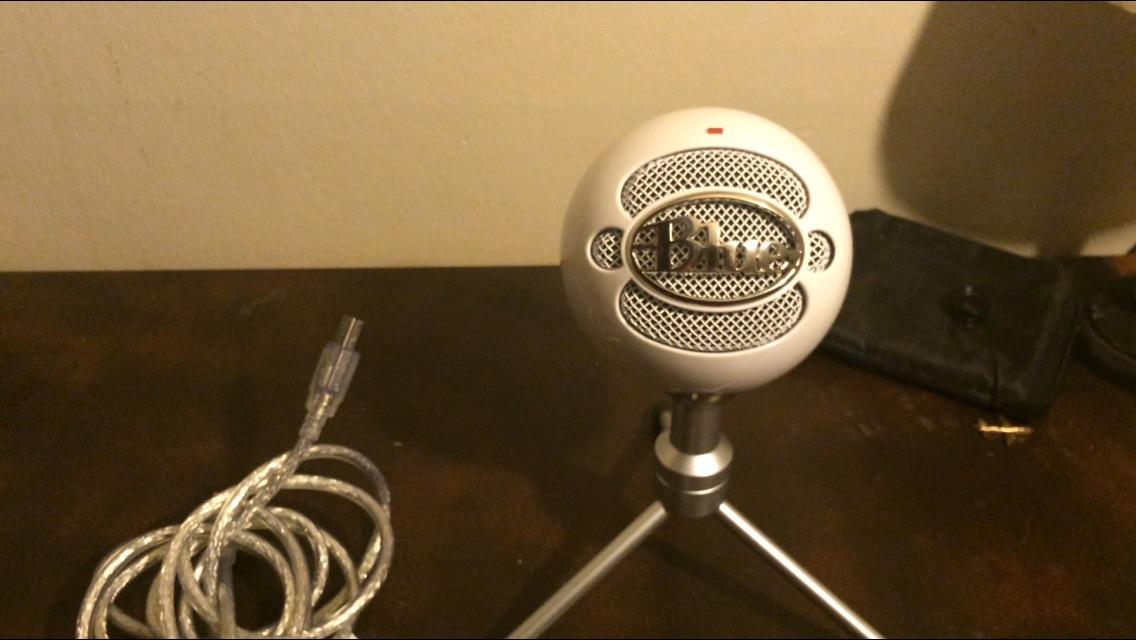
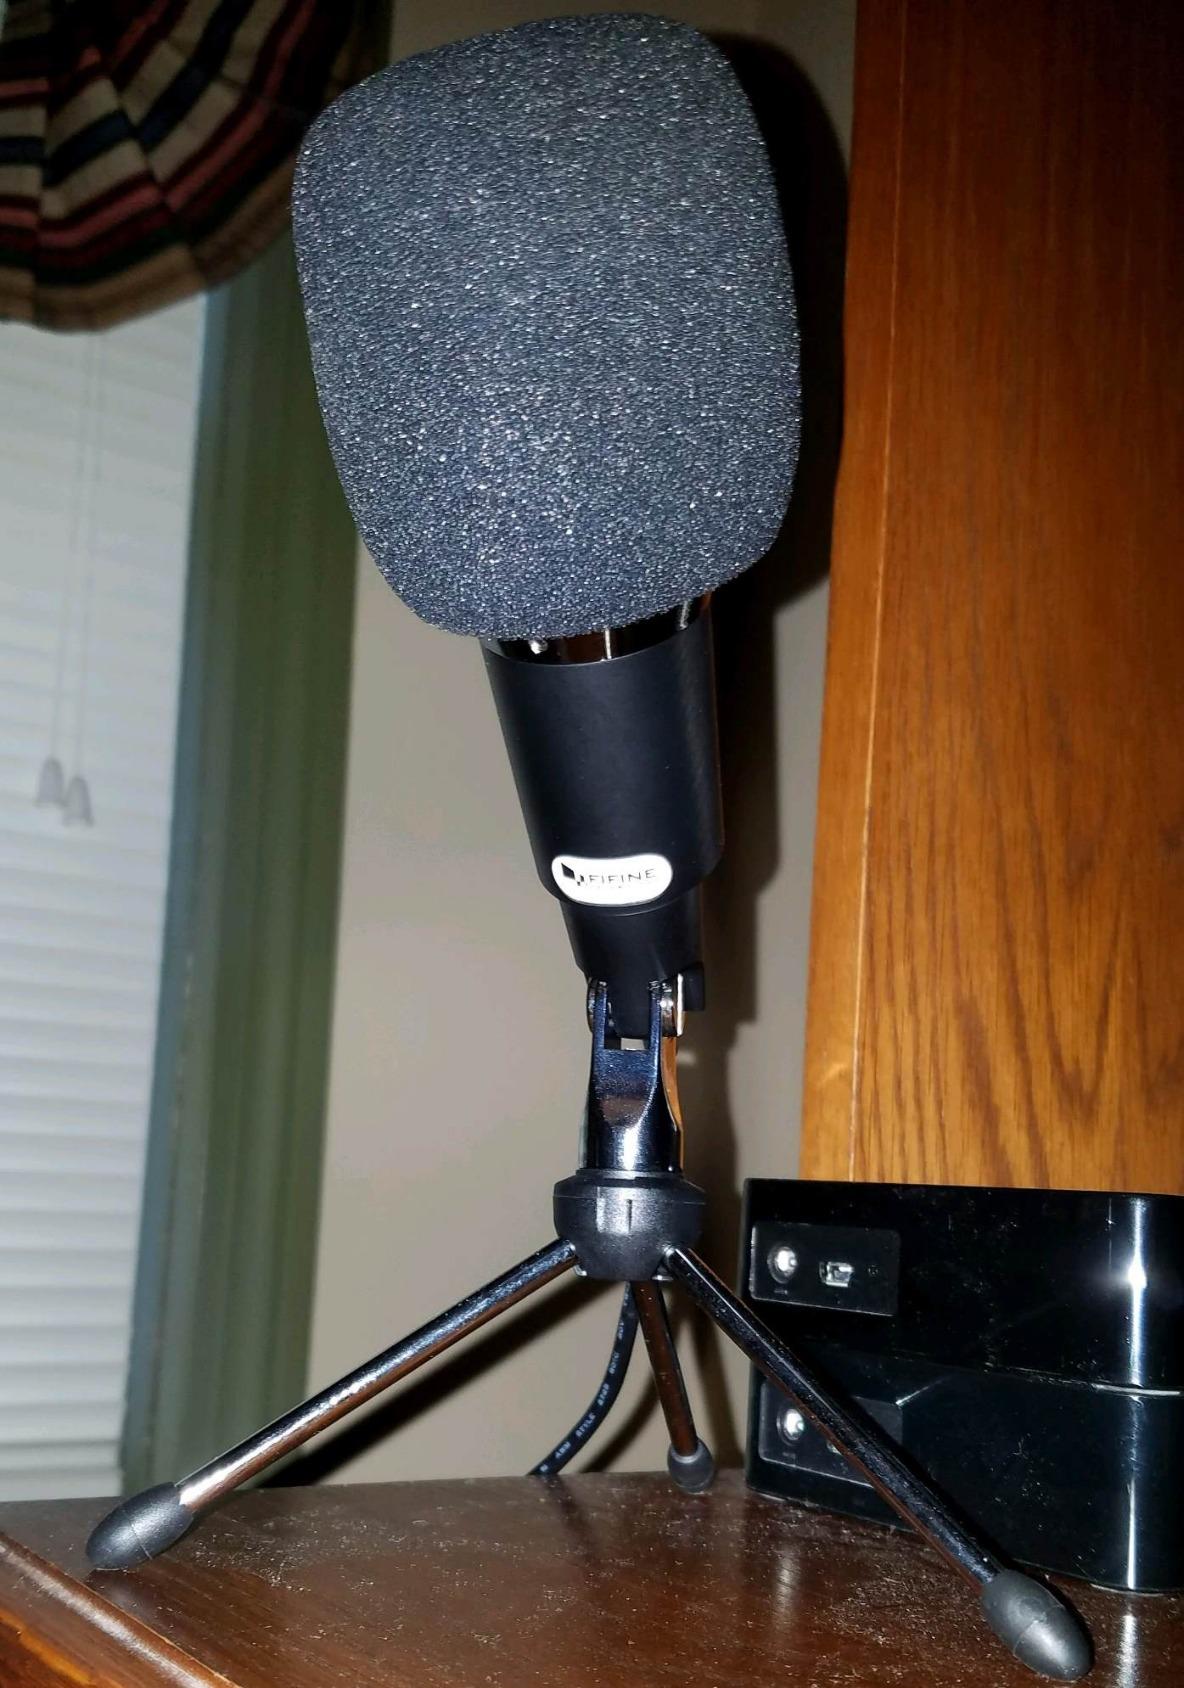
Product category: microphone
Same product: no